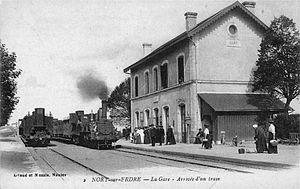
Carte postale ancienne présentant une photo de la gare avec son bâtiment voyageurs, ses deux voies et quais. Deux trains à vapeurs sont présents en gare.
La gare de Nort-sur-Erdre est une gare ferroviaire française de la ligne de Nantes-Orléans à Châteaubriant, située sur le territoire de la commune de Nort-sur-Erdre, dans le département de la Loire-Atlantique en région Pays de la Loire.
La ligne de Nantes-Orléans à Châteaubriant est une ligne de chemin de fer d'intérêt général à écartement standard du réseau ferré national français d'une longueur de 63 kilomètres. Elle relie les gares de Nantes et de Châteaubriant et est intégralement située dans le département de la Loire-Atlantique, en région Pays de la Loire.